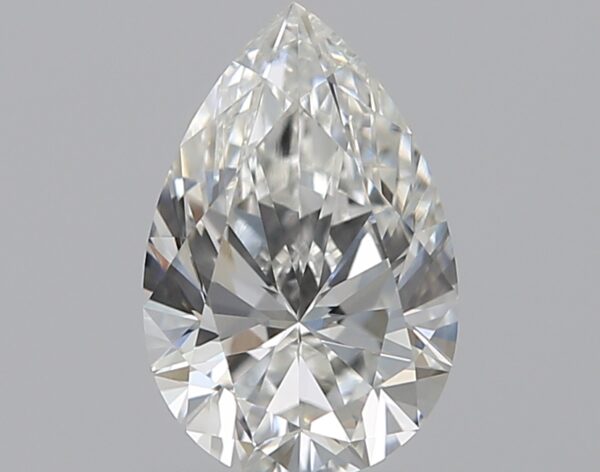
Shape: pear
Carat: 0.7
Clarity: VVS2
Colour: G
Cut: EX
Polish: EX
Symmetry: VG
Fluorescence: N
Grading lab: GIA
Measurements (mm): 7.48 x 4.9 x 3.13